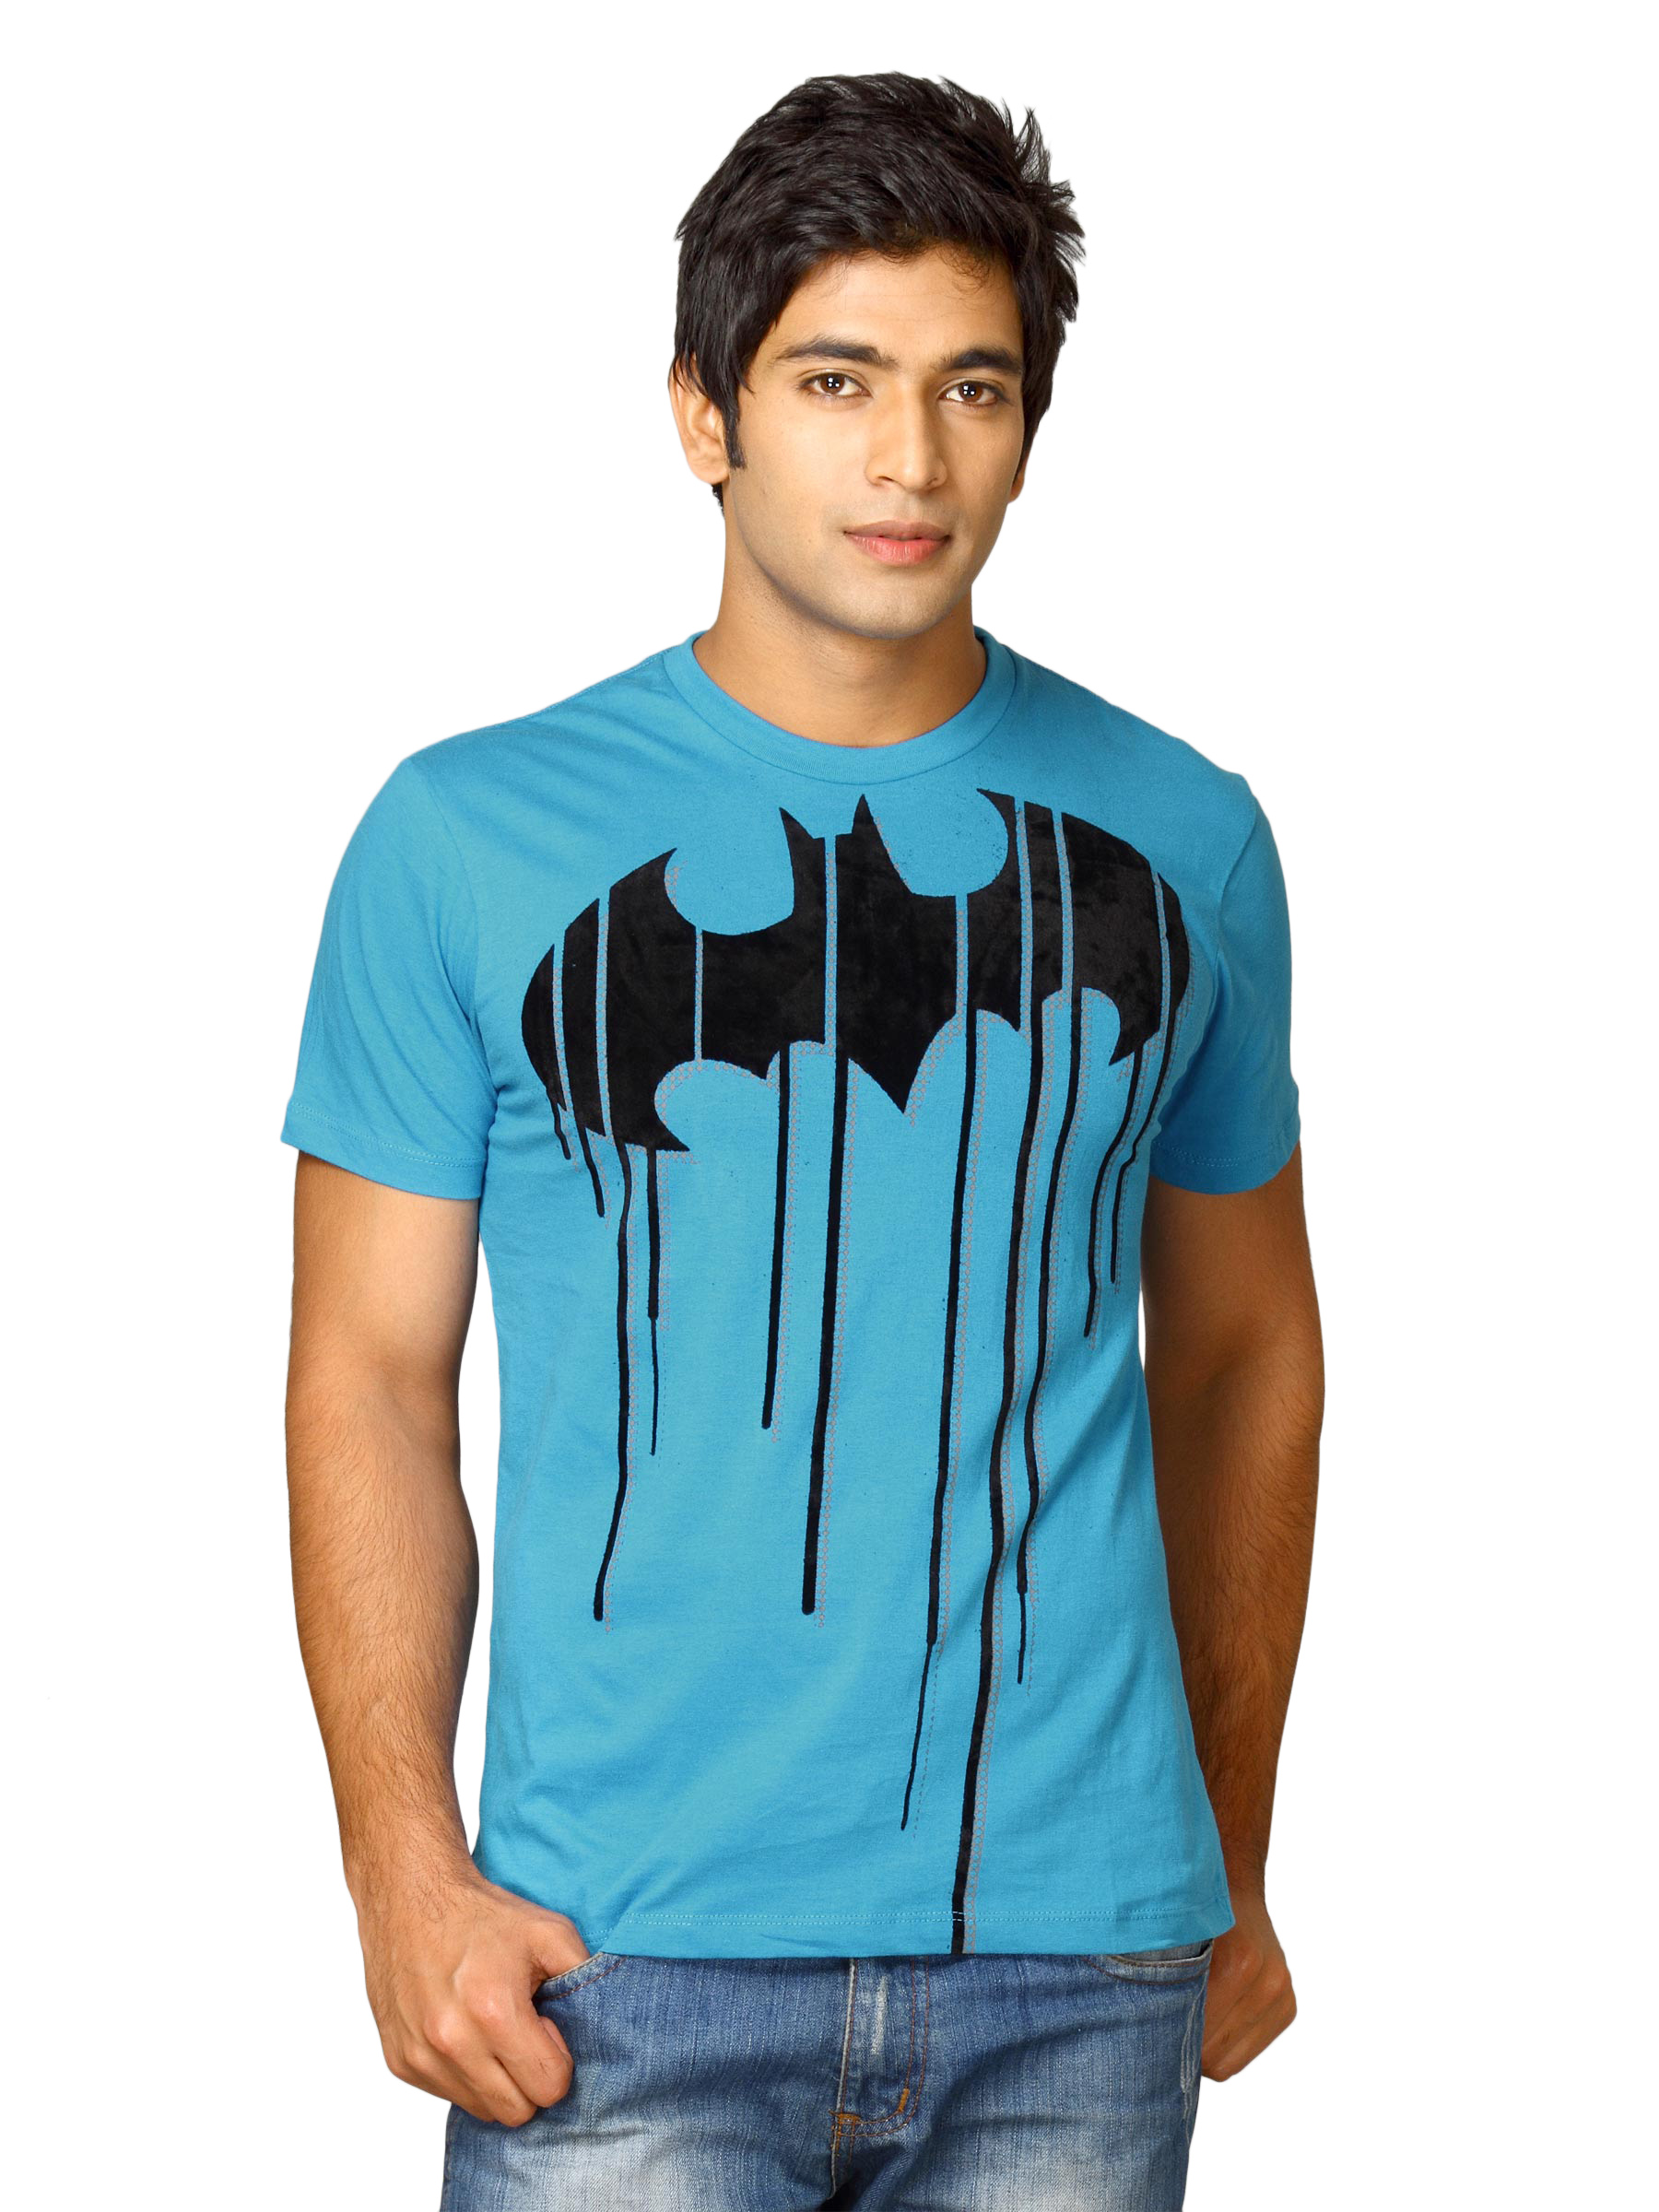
Batman Men's Dripping Turq Blue T-shirt
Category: Apparel / Topwear / Tshirts
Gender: Men
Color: Blue
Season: Fall 2011
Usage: Casual